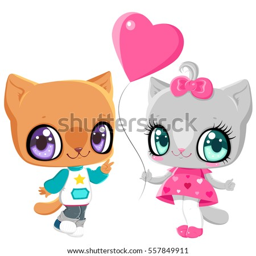
kittens boy and girl with pink balloon in the shape of a heart .